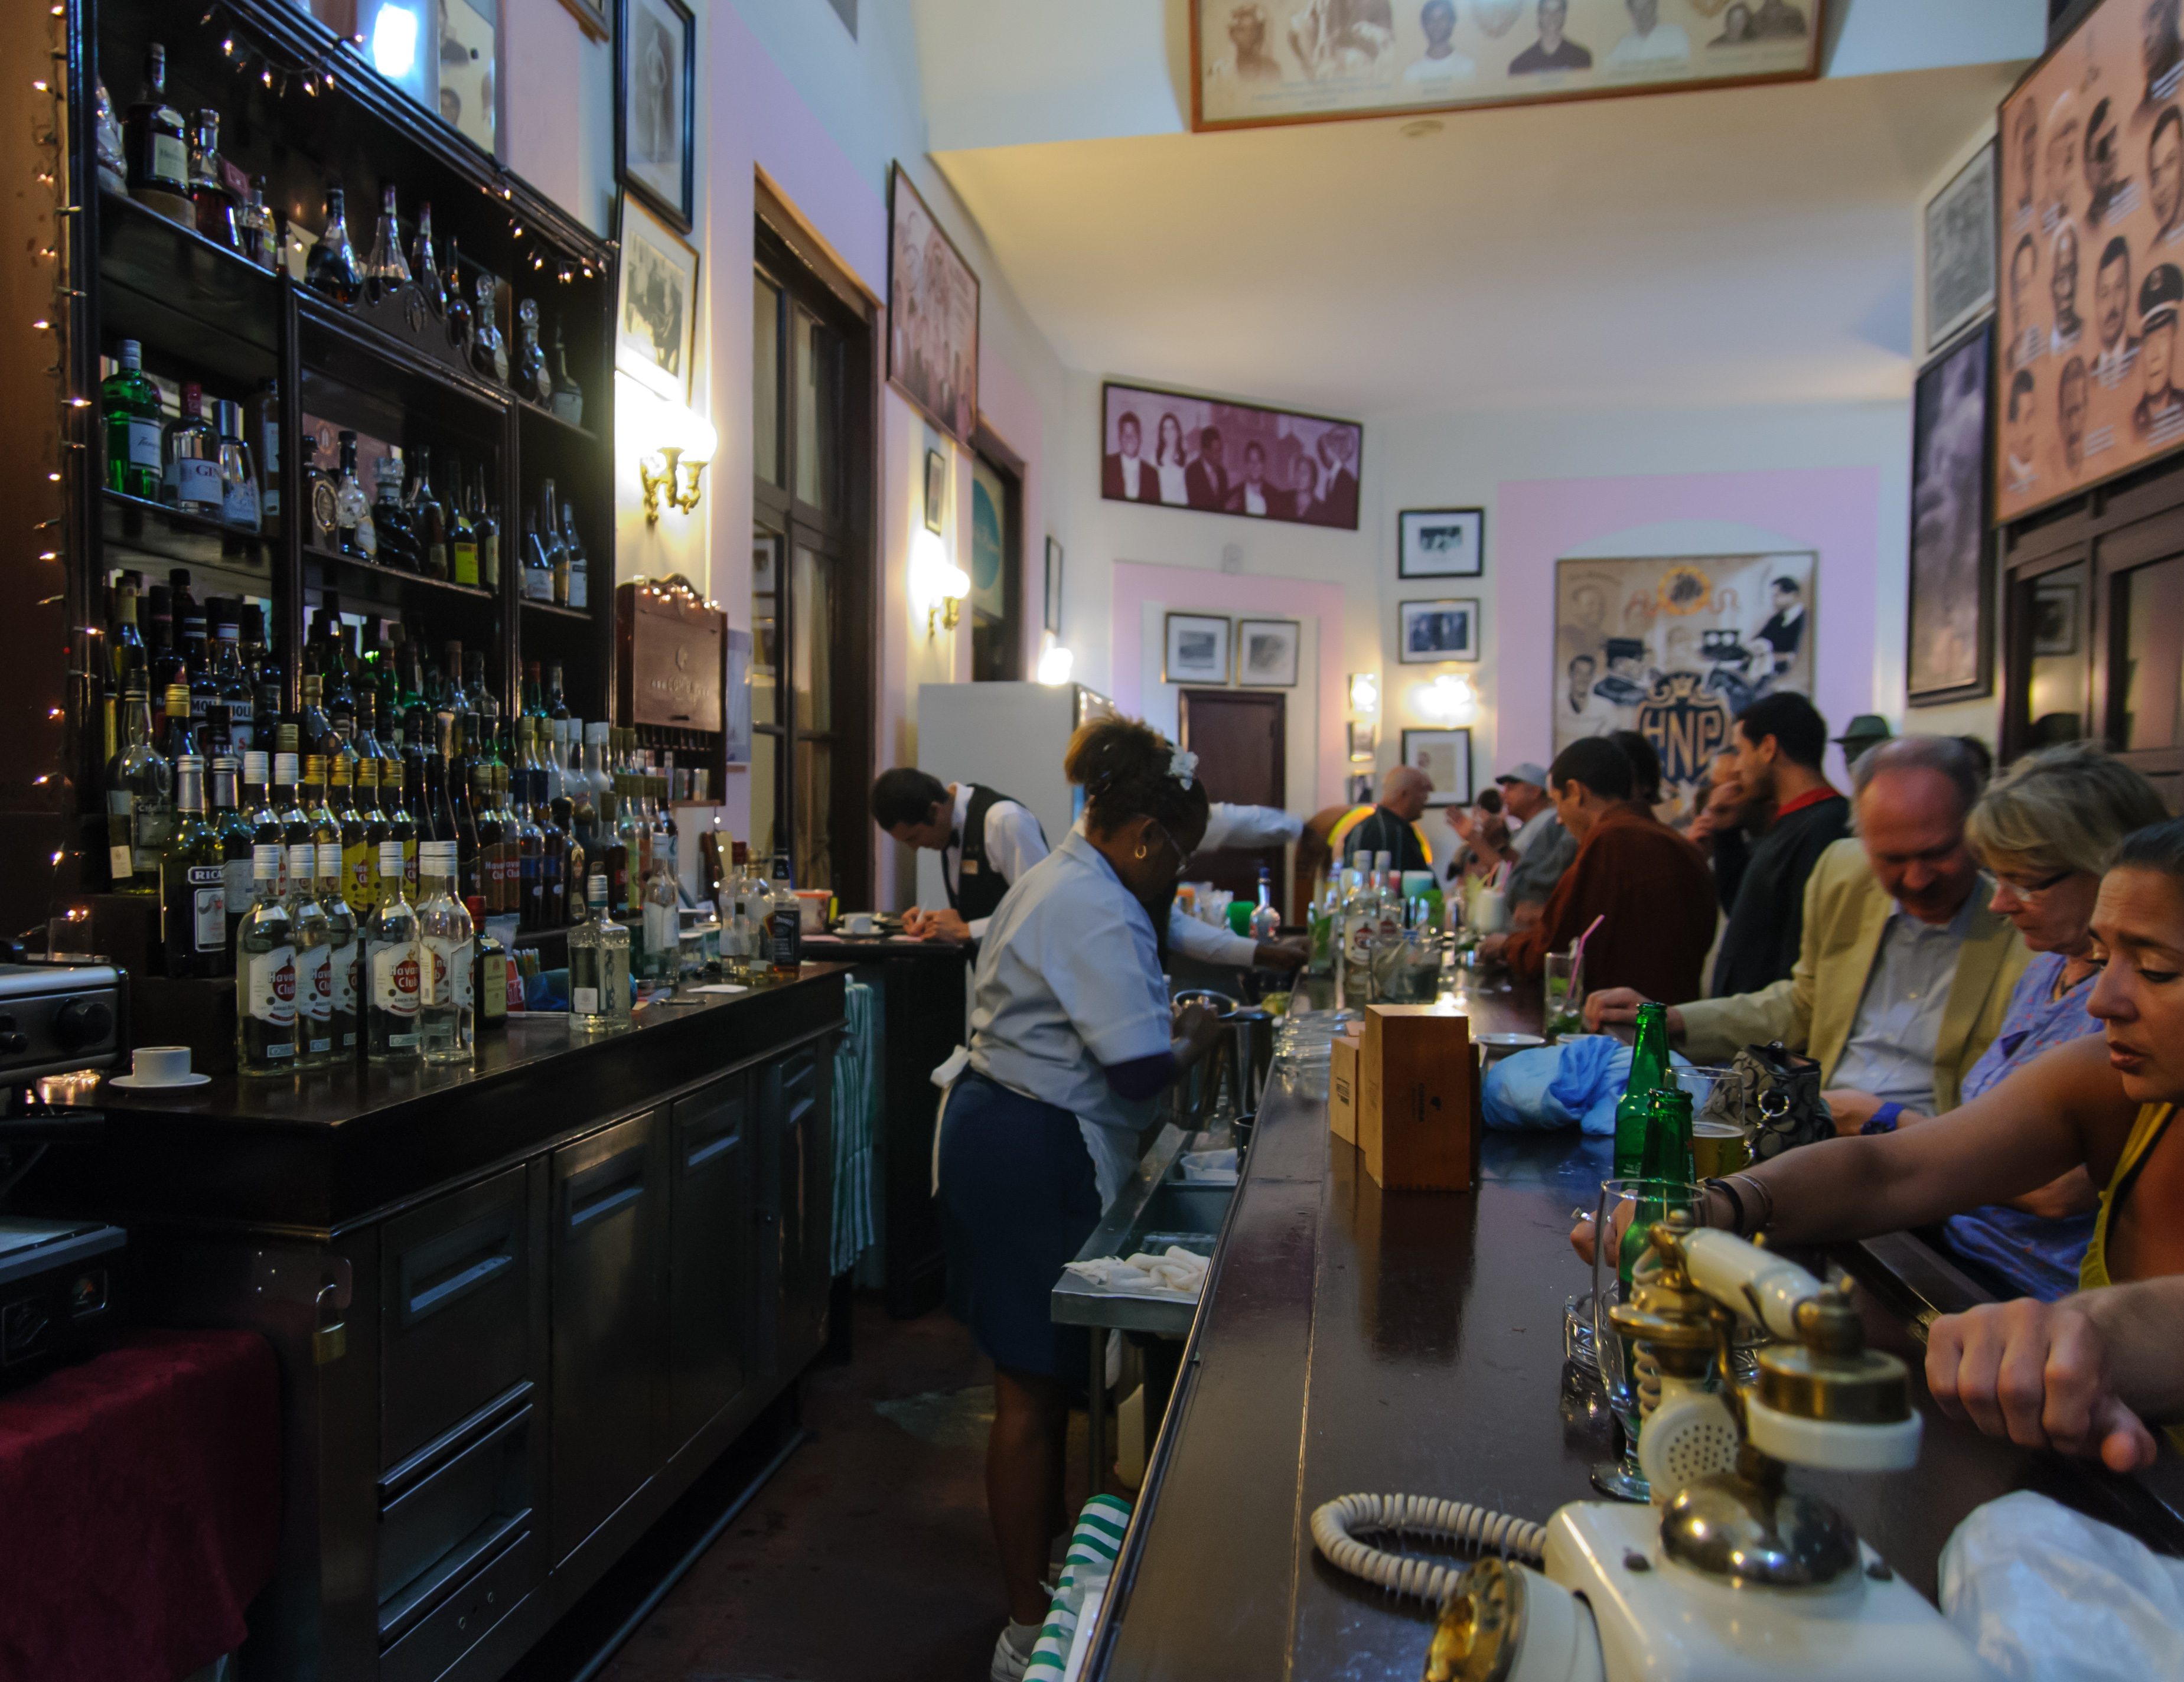
restaurant, bar, meal, cuba, d300, lahabana, sense